John Waller (fight director)

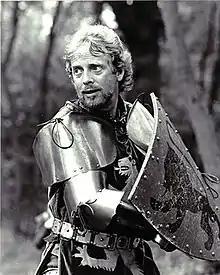
With the Medieval Society, 1981

John Waller (12 August 1940 – 20 April 2018) was an English pioneer of the historical European martial arts (HEMA) revival, a fight director for stage, screen and spectacle, and a teacher of martial arts.